Emperor Ferdinand Northern Railway

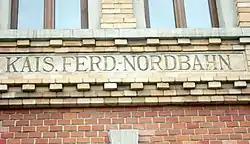
"Kaiser Ferdinands-Nordbahn" inscribed in abbreviated form on the façade of the main railway station in Bielsko-Biała, Poland

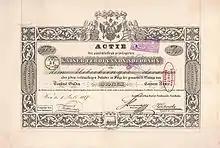
Share of the Emperor Ferdinand Northern Railway, issued 1. July 1857

The Emperor Ferdinand Northern Railway was a railway company during the time of the Austrian Empire. Its main line was intended to connect Vienna with the salt mines in Bochnia near Kraków. The name is still used today in referring to a number of railway lines formerly operated by that company.